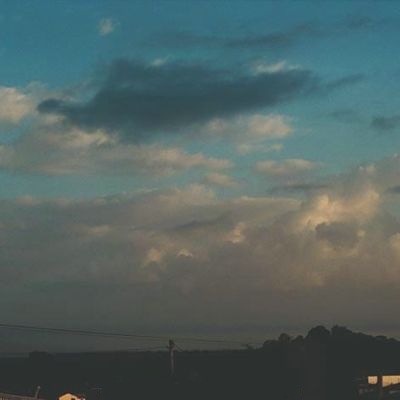
Cloud type: Stratocumulus (Sc)